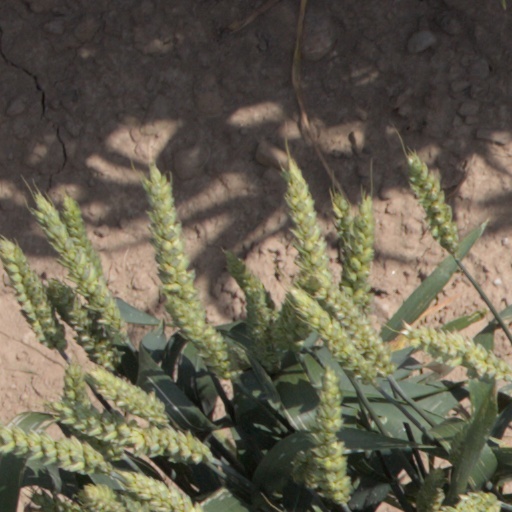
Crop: wheat